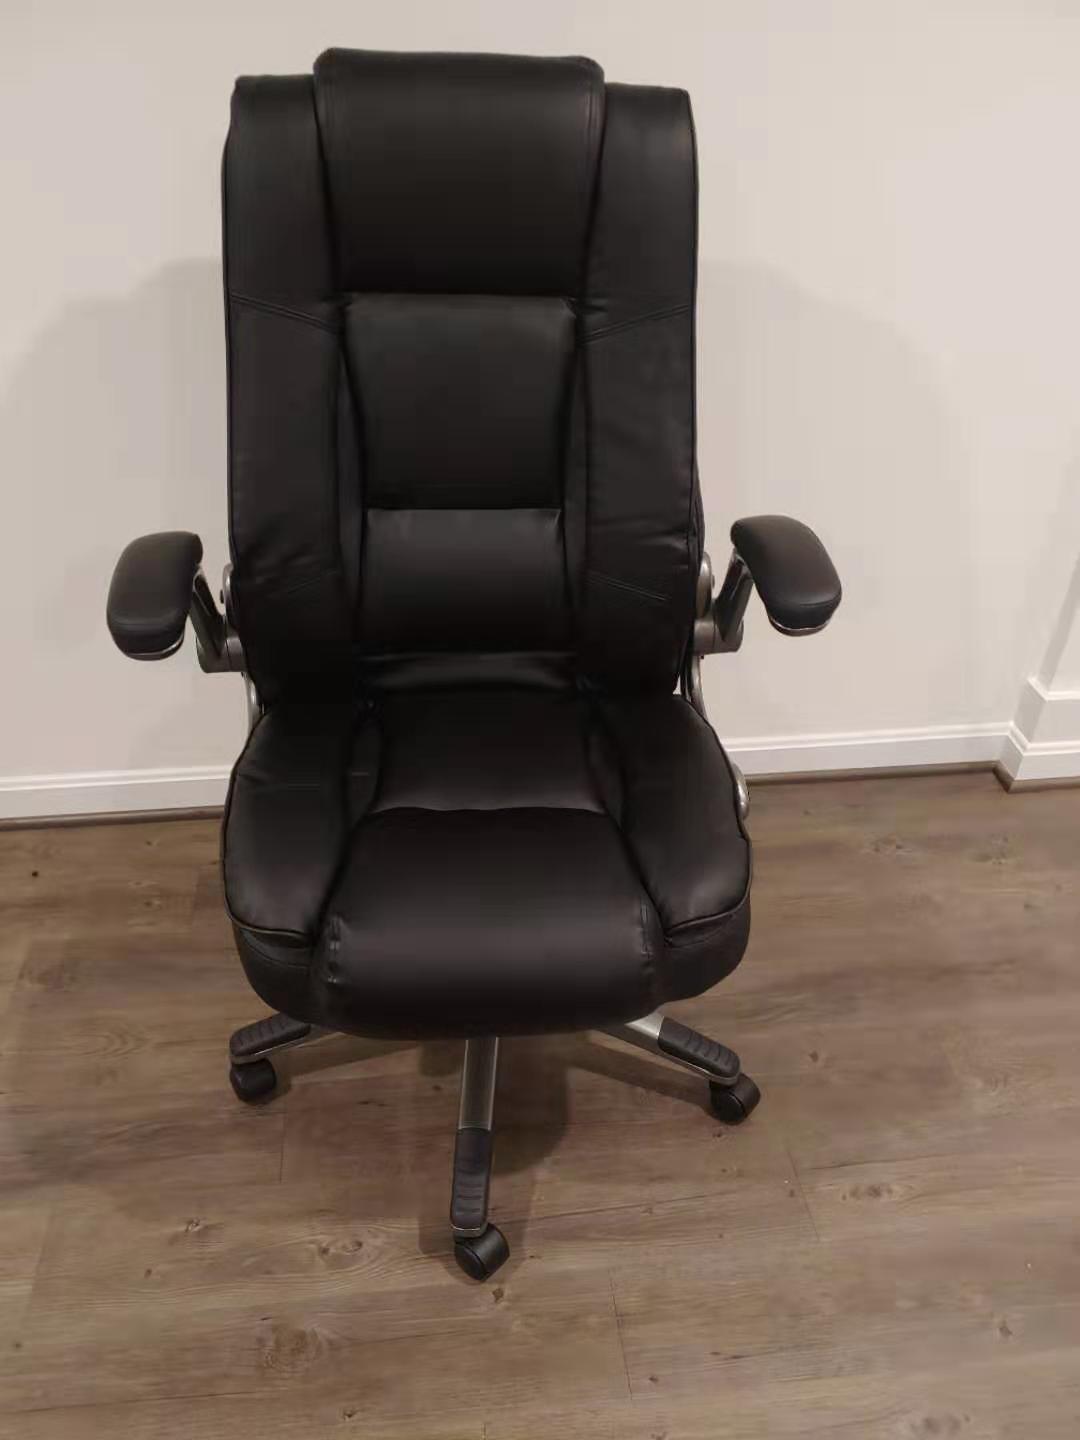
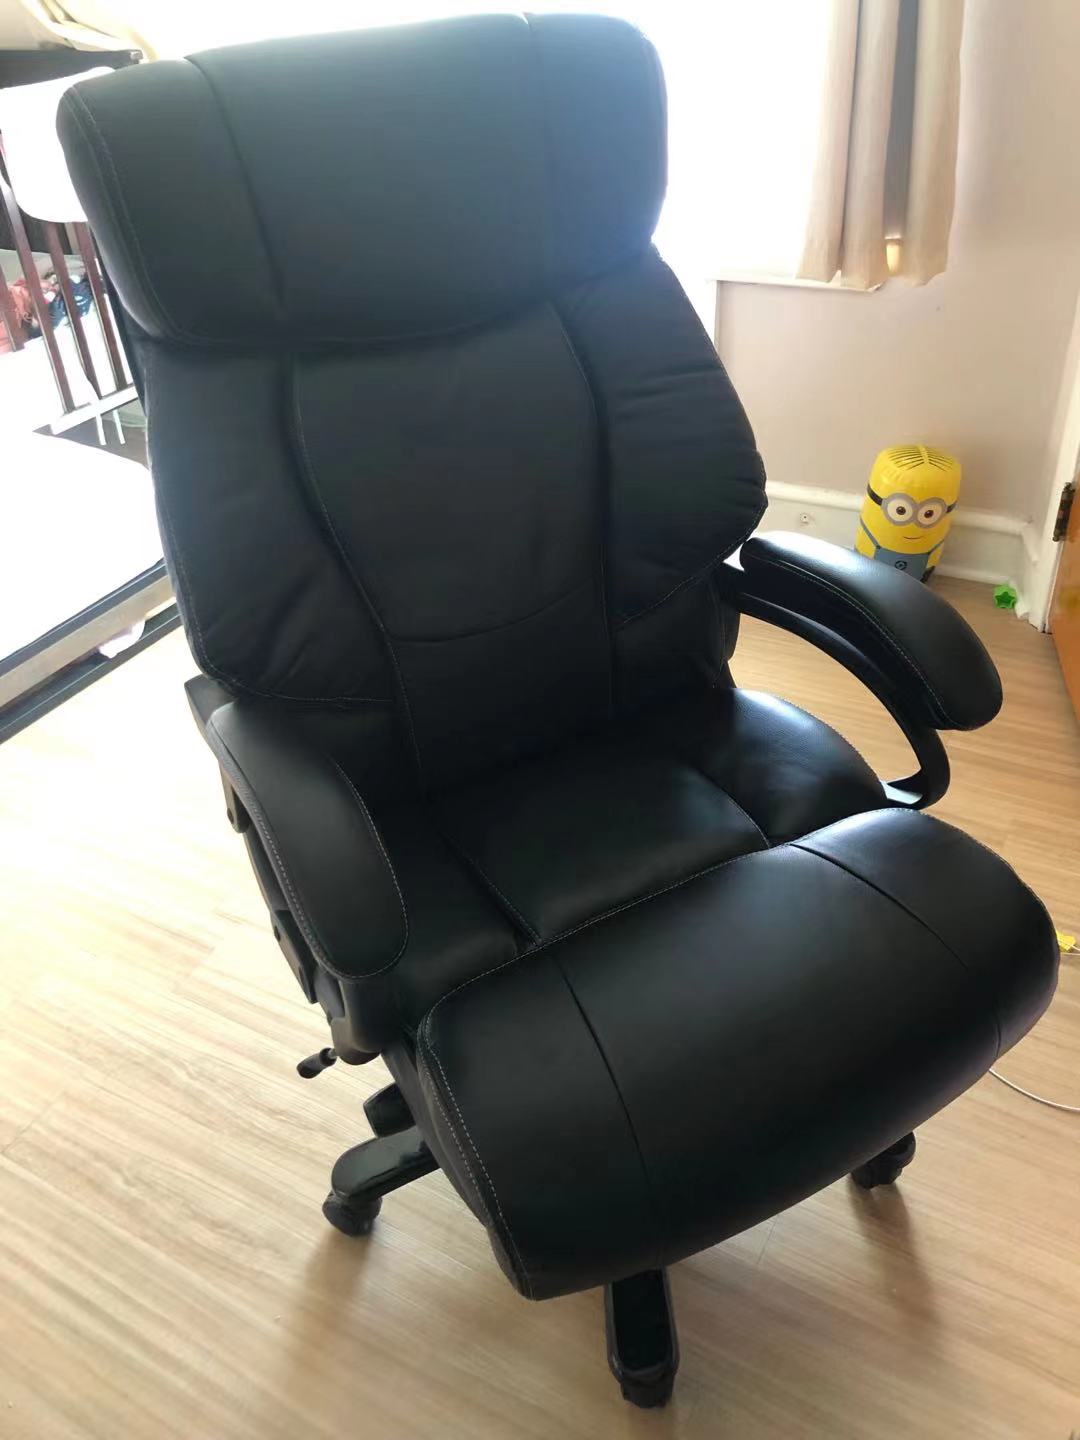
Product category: items_chair
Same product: no